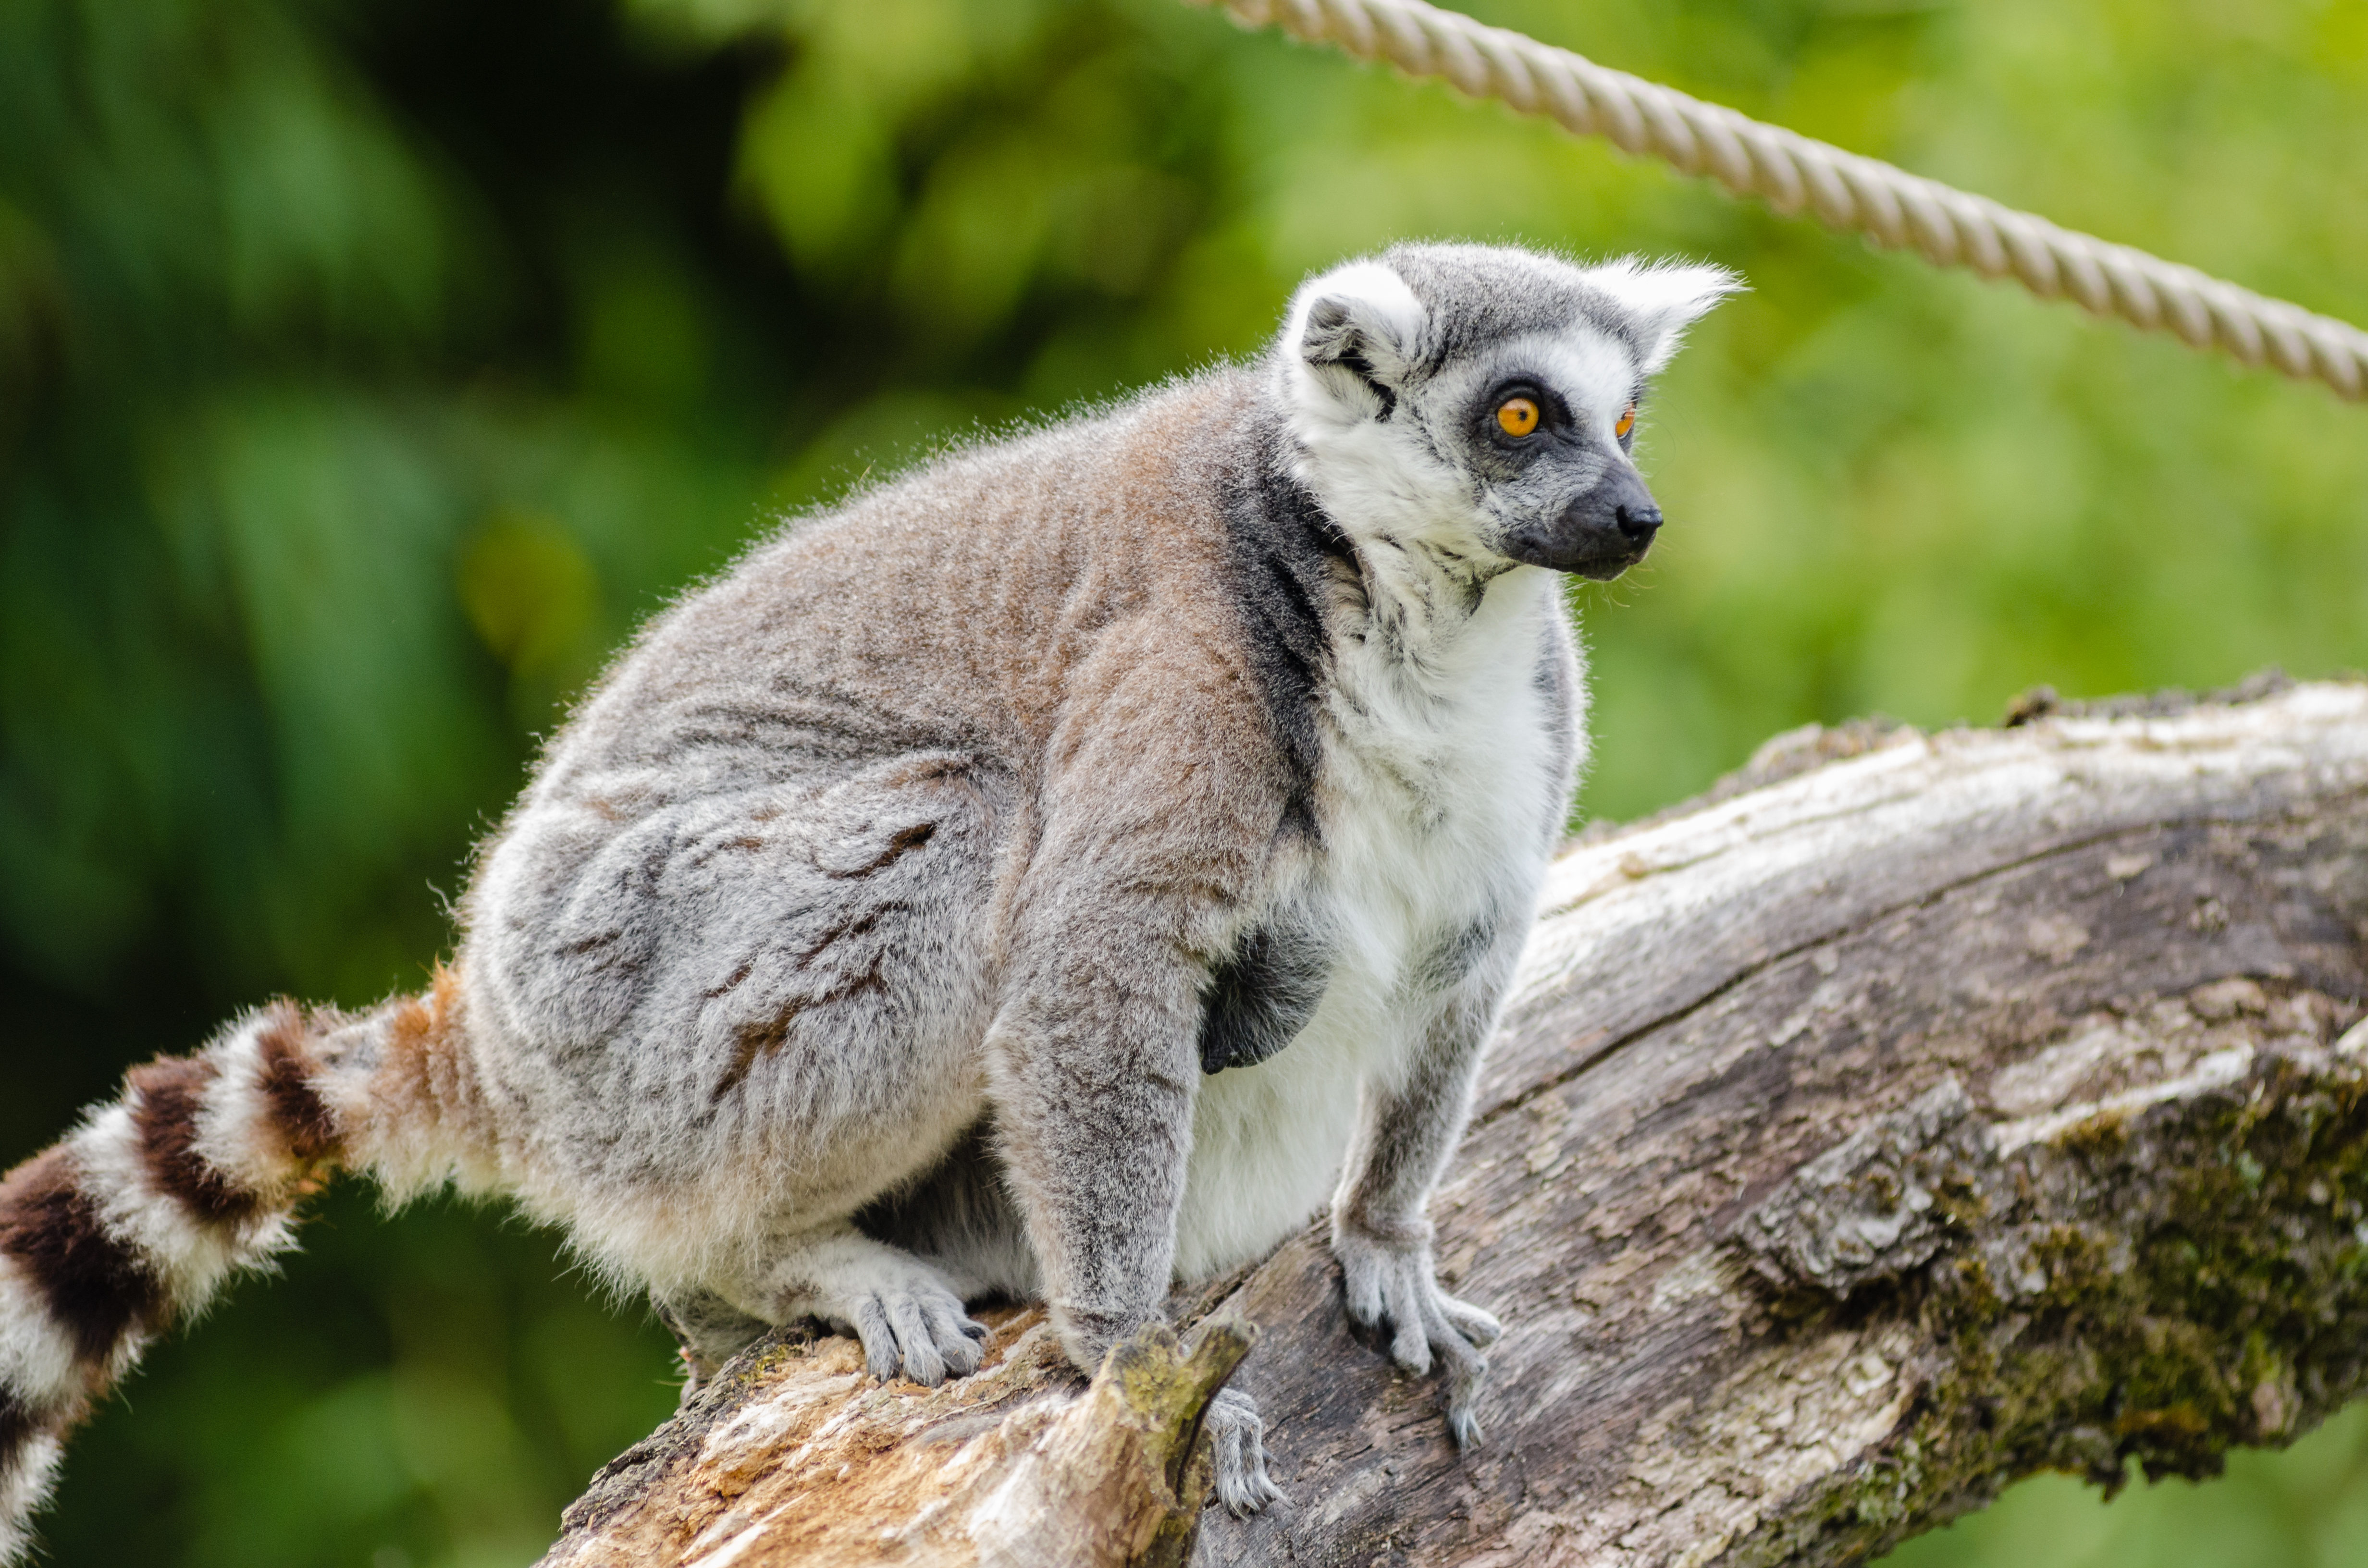
nature, ring, feet, cute, wildlife, zoo, mammal, nikon, fauna, primate, eyes, hands, madagascar, vertebrate, germany, deutschland, adorable, lemur, d7000, niedlich, tierpark, tailed, katta, hnde, fse, madagaskar, lemuren, kattas